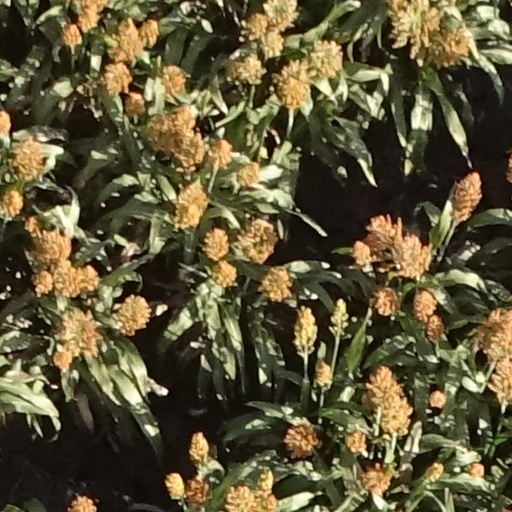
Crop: sorghum